Storm Dudley

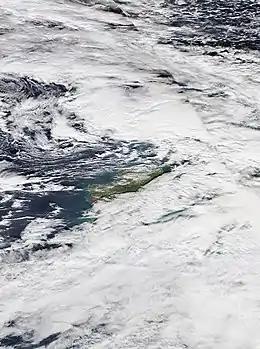

From 14 to 19 February 2022, a European windstorm struck the United Kingdom, Germany, Poland, The Netherlands, the Czech Republic, and Lithuania. The storm was named Storm Dudley by the UK Met Office on 14 February 2022. The storm caused 225,000 people to lose power, killed nine people, and spawned 24 tornadoes across Europe. The storm occurred just before the stronger and more impactful Storm Eunice, which caused over 3.1 million power outages, 17 fatalities, and over €1.83 billion in damage.